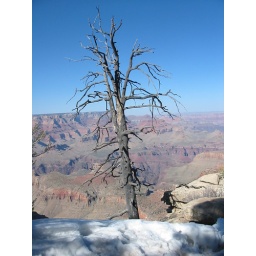
most of the trees in the canyon looked like this one - dead!